Worms 3D

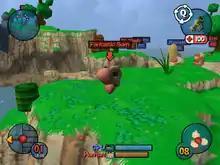
PC version of "Worms 3D" featuring fully 3D graphics and familiar elements such as names, health values, and team colours. From top-left clockwise, the user interface comprises a scanner that locates worms and dropped crates; suggested view button, the selected weapon, and the health and team colour of the current worm; wind direction and strength; the status of the teams; and the amount of turn and round time left and the power gauge and vertical aim of the weapon.

The gameplay itself is mostly unchanged from its predecessors, with the exception of the three-dimensional view, which allows the player more freedom, and more possibilities, to complete the task at hand. Modes such as Campaign and Quick Match return from previous versions. The game also features a multiplayer feature, as well as the ability to edit and create teams. The objective of most of the matches is to eliminate the opposing forces' worms, whereas the Campaign mode gives the player sets of specific goals which they need to complete. The Campaign consists of 35 small missions in which the player has to utilise their worms to complete a certain task, like destroy enemy worms, collect a certain crate, or even unique missions, such as having to detonate 16 hidden landmines in a certain time. All of the missions give awards depending on how well the player does. Gold medals usually unlock bonuses as for example maps, challenge missions, information about weapons, or voice banks.